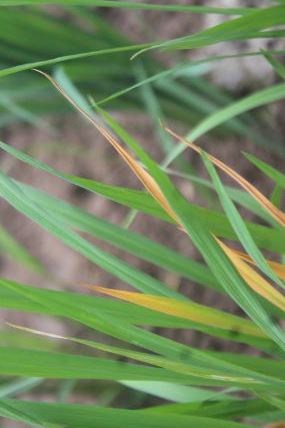
Disease: Tungro